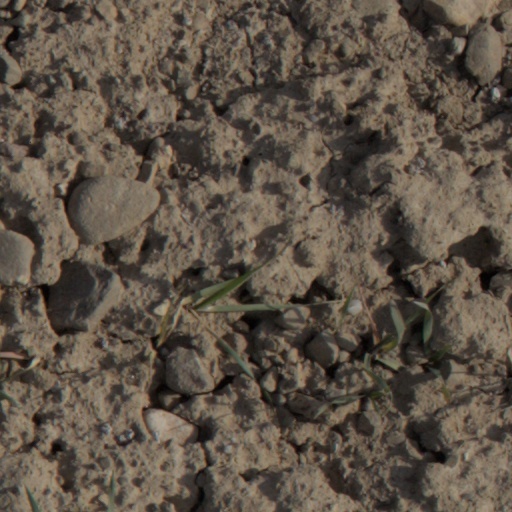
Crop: wheat